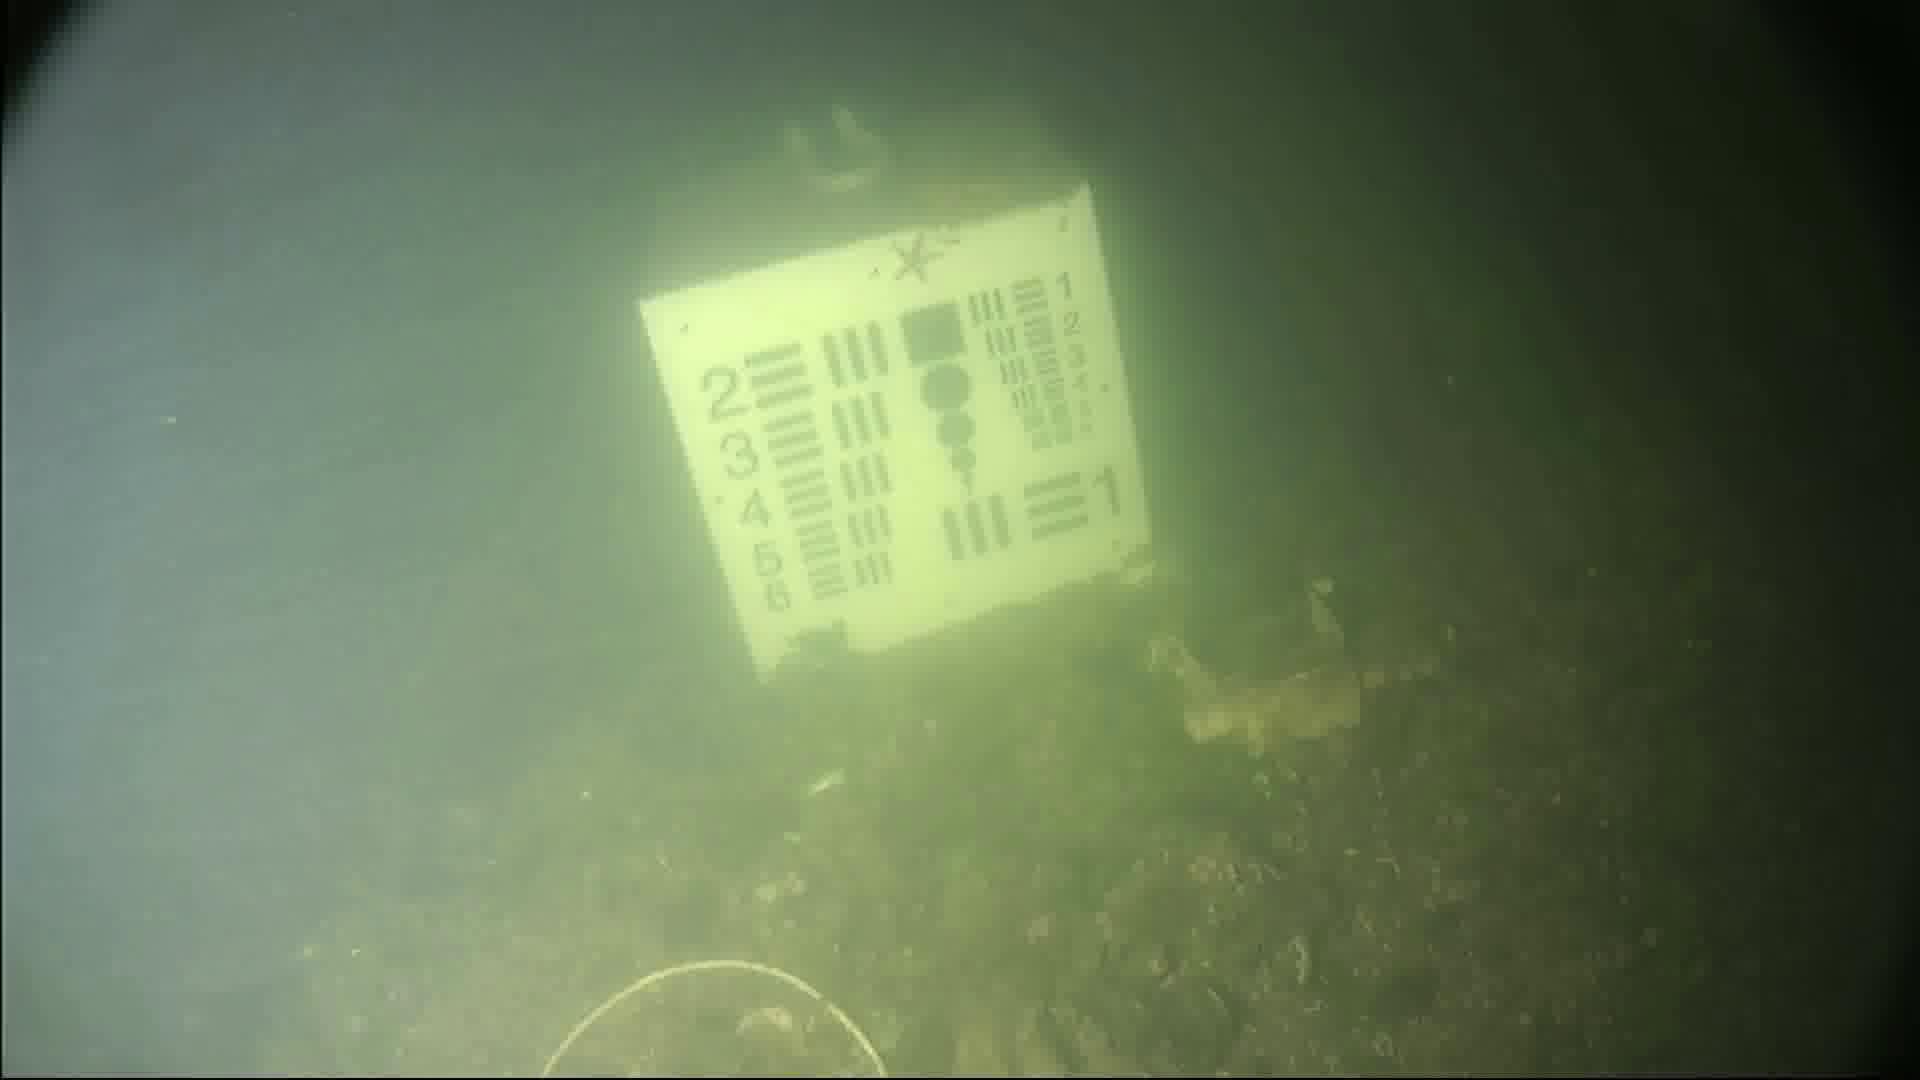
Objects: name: starfish
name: crab